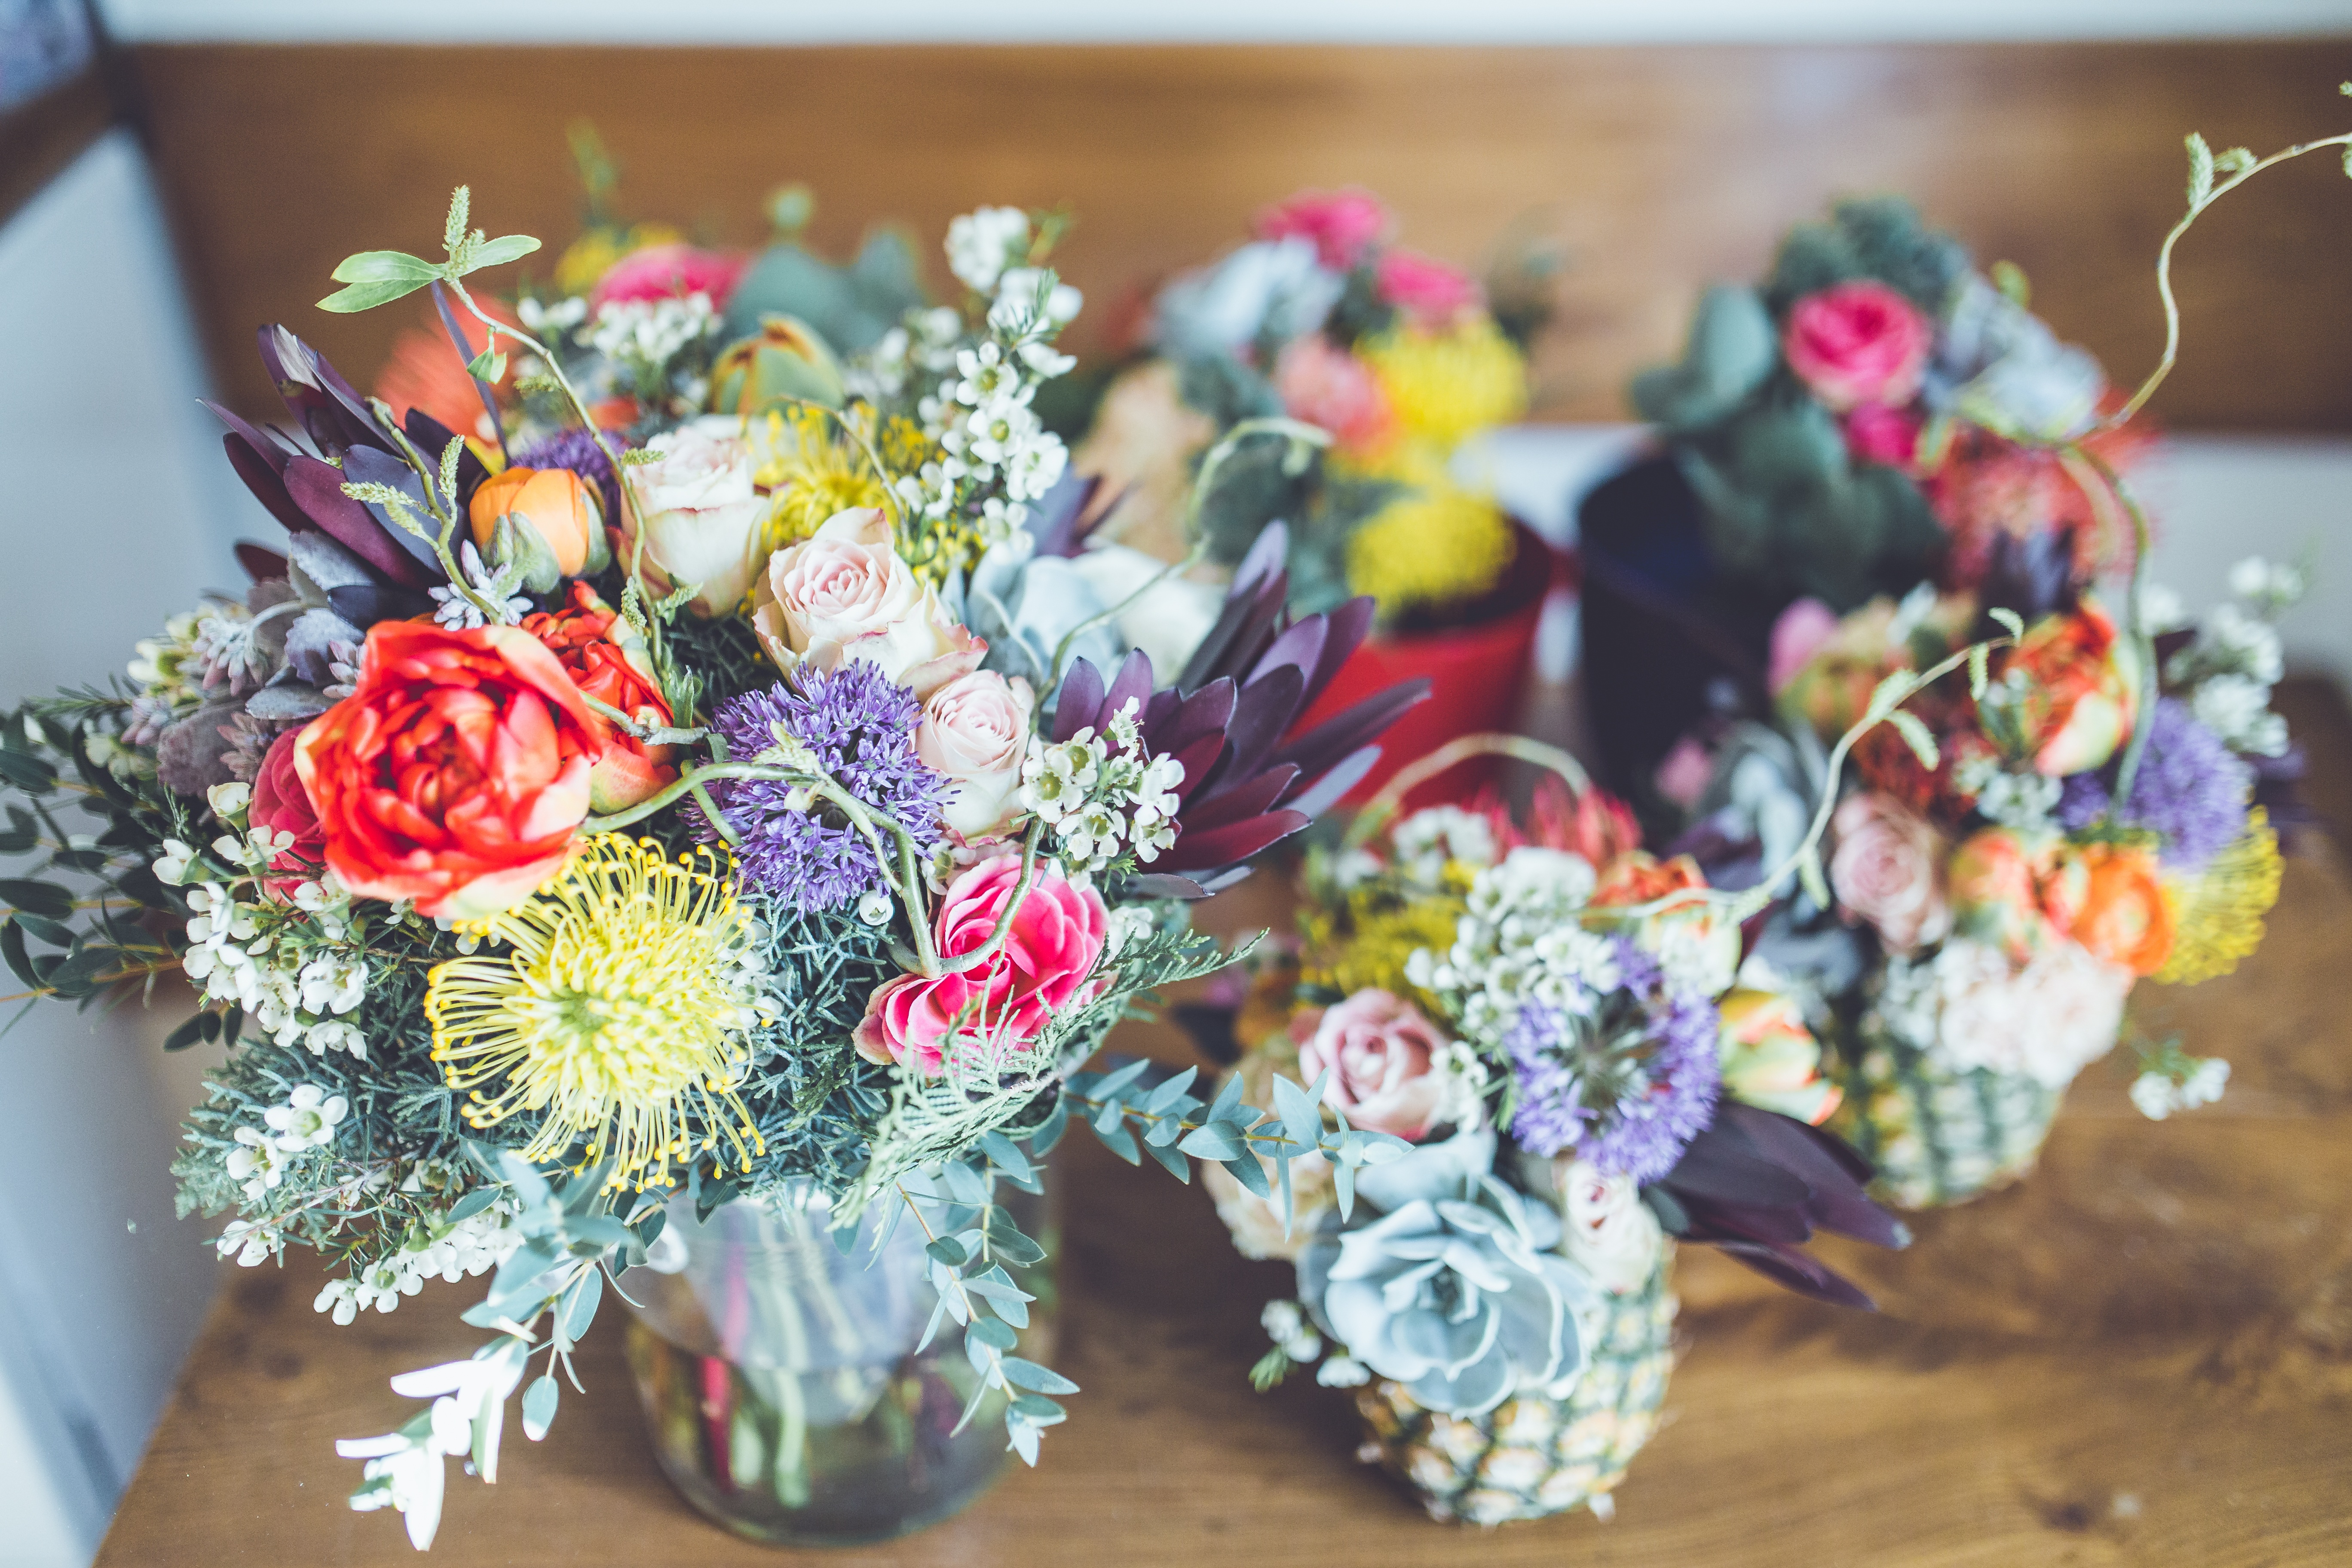
blossom, plant, flower, bloom, colourful, colorful, flora, plants, flowers, christmas decoration, art, vases, floristry, flower bouquet, cut flowers, floral design, centrepiece, flower arranging